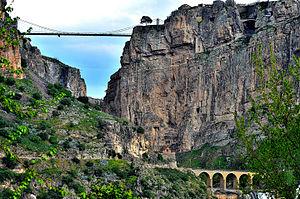
Vue sur les Gorges du Rhummel &amp
Le pont de Sidi M'Cid est un pont suspendu qui traverse les gorges du Rhummel et relie la médina de Constantine au centre hospitalo-universitaire.
Constantine, est une commune du nord-est de l'Algérie, chef-lieu de la wilaya de Constantine. Comptant plus de 448 000 habitants, cette métropole est la troisième ville la plus peuplée du pays. Le Grand Constantine s'étale sur un rayon d'une quinzaine de kilomètres sous forme d'une agglomération comprenant une ville mère et une série de satellites. L'agglomération de Constantine comptait 943 112 habitants en 2015, dont seulement 54 % habitent dans la commune de Constantine.
Le Rhummel aussi Rummel, est le plus important cours d'eau de Constantine en Algérie.